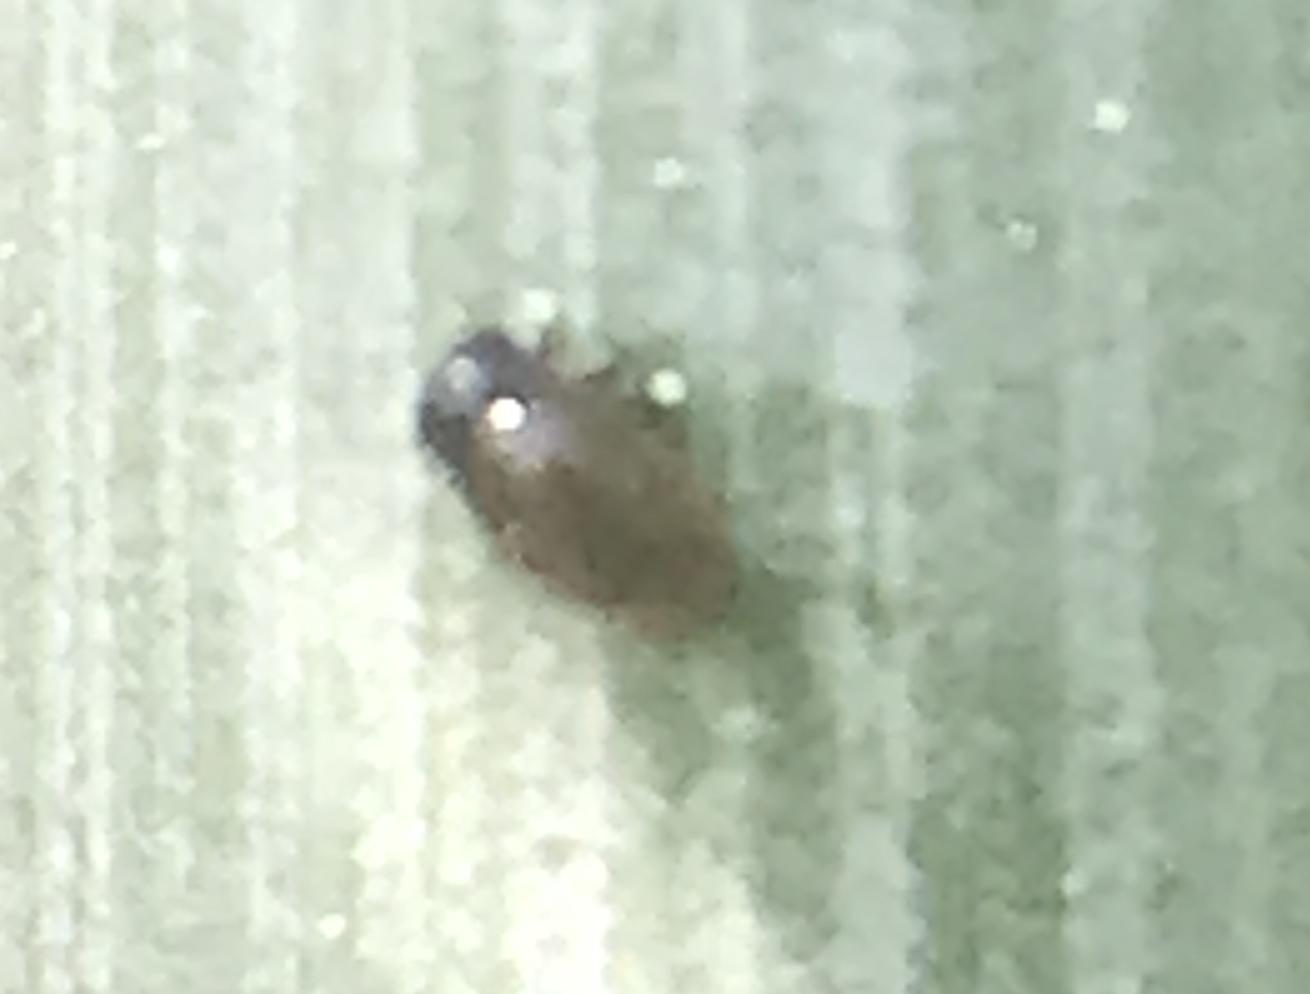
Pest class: cereal_leaf_beetle